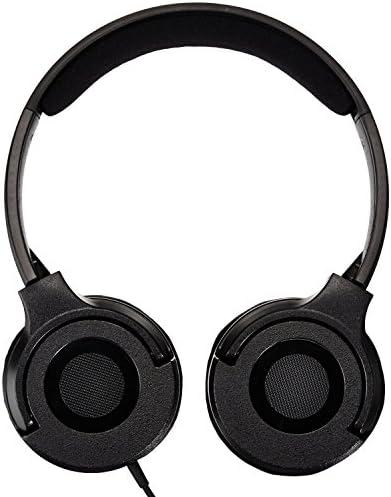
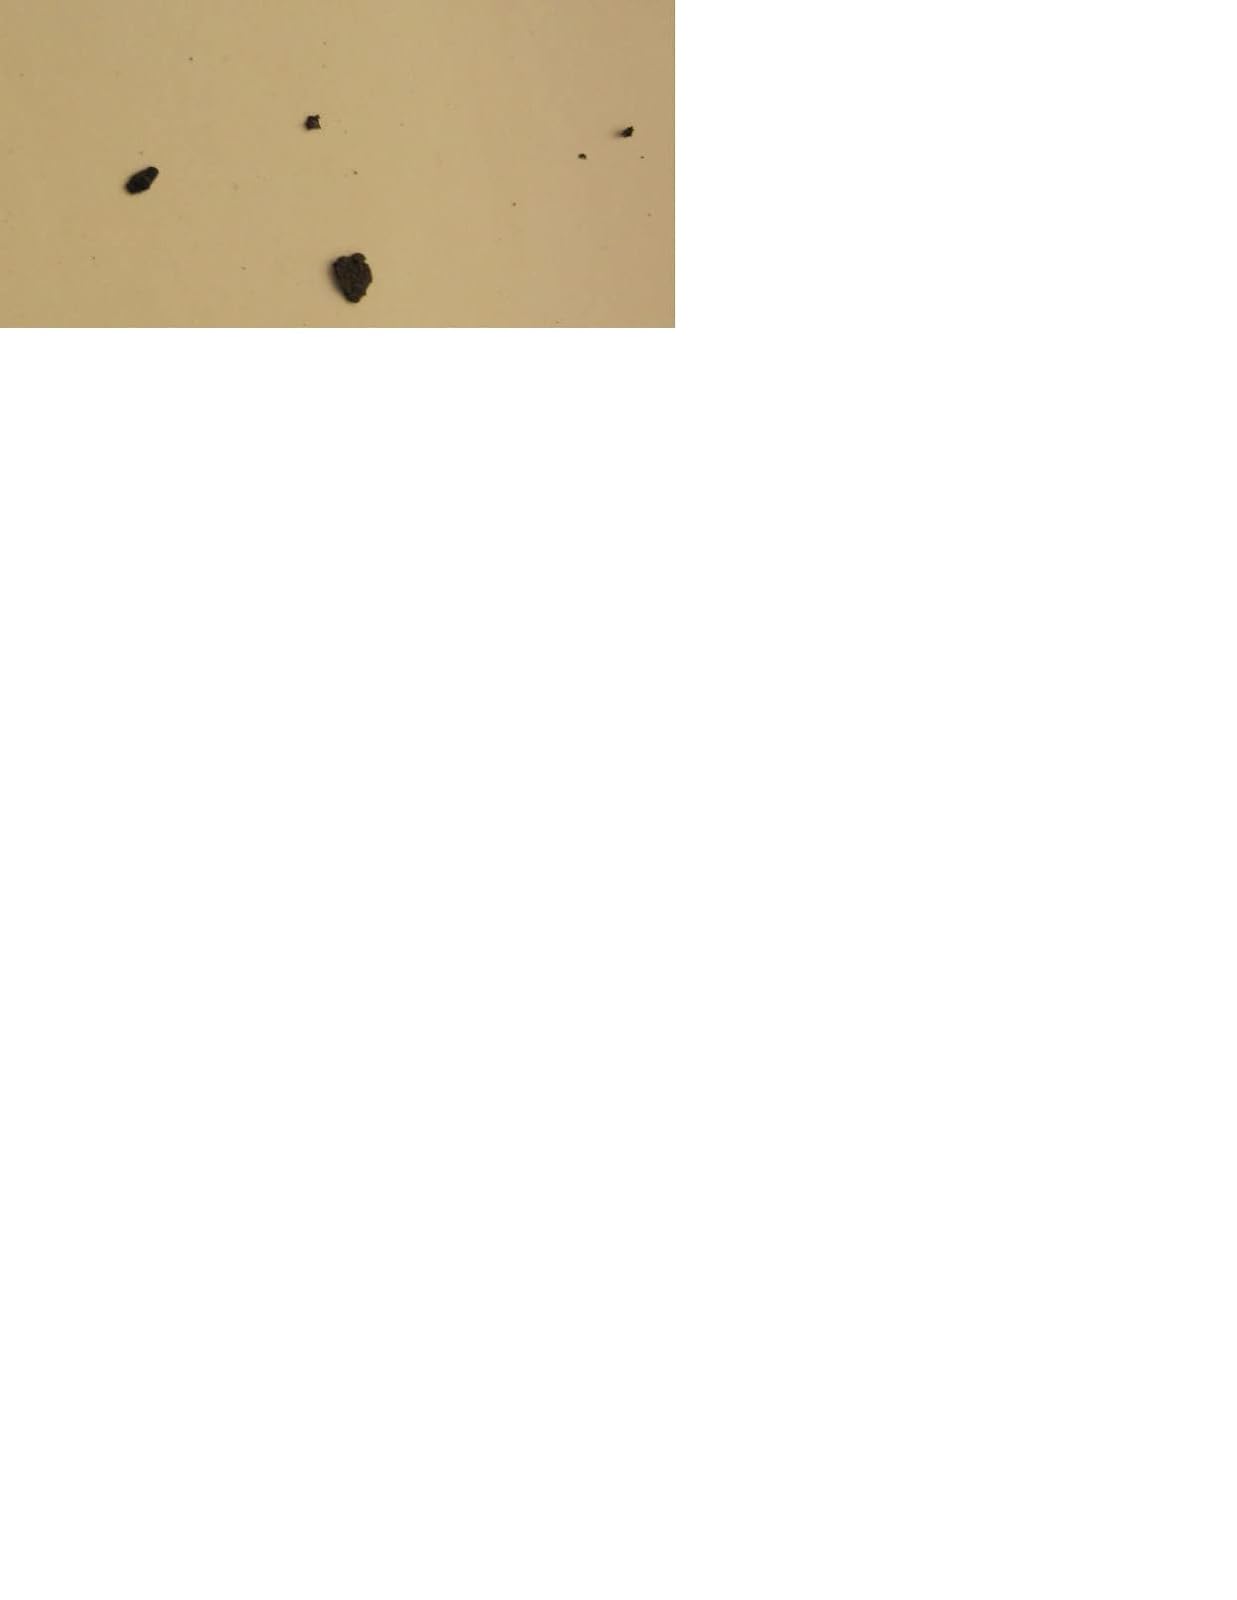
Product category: headphones
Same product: no